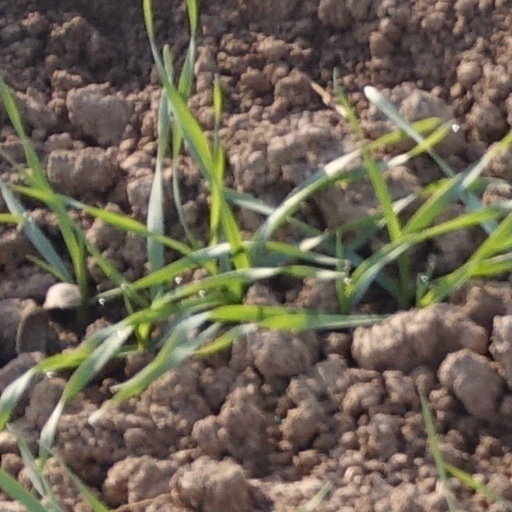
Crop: wheat